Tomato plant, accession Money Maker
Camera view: horizontal (90 deg, fisheye); turntable rotation: 150 degrees
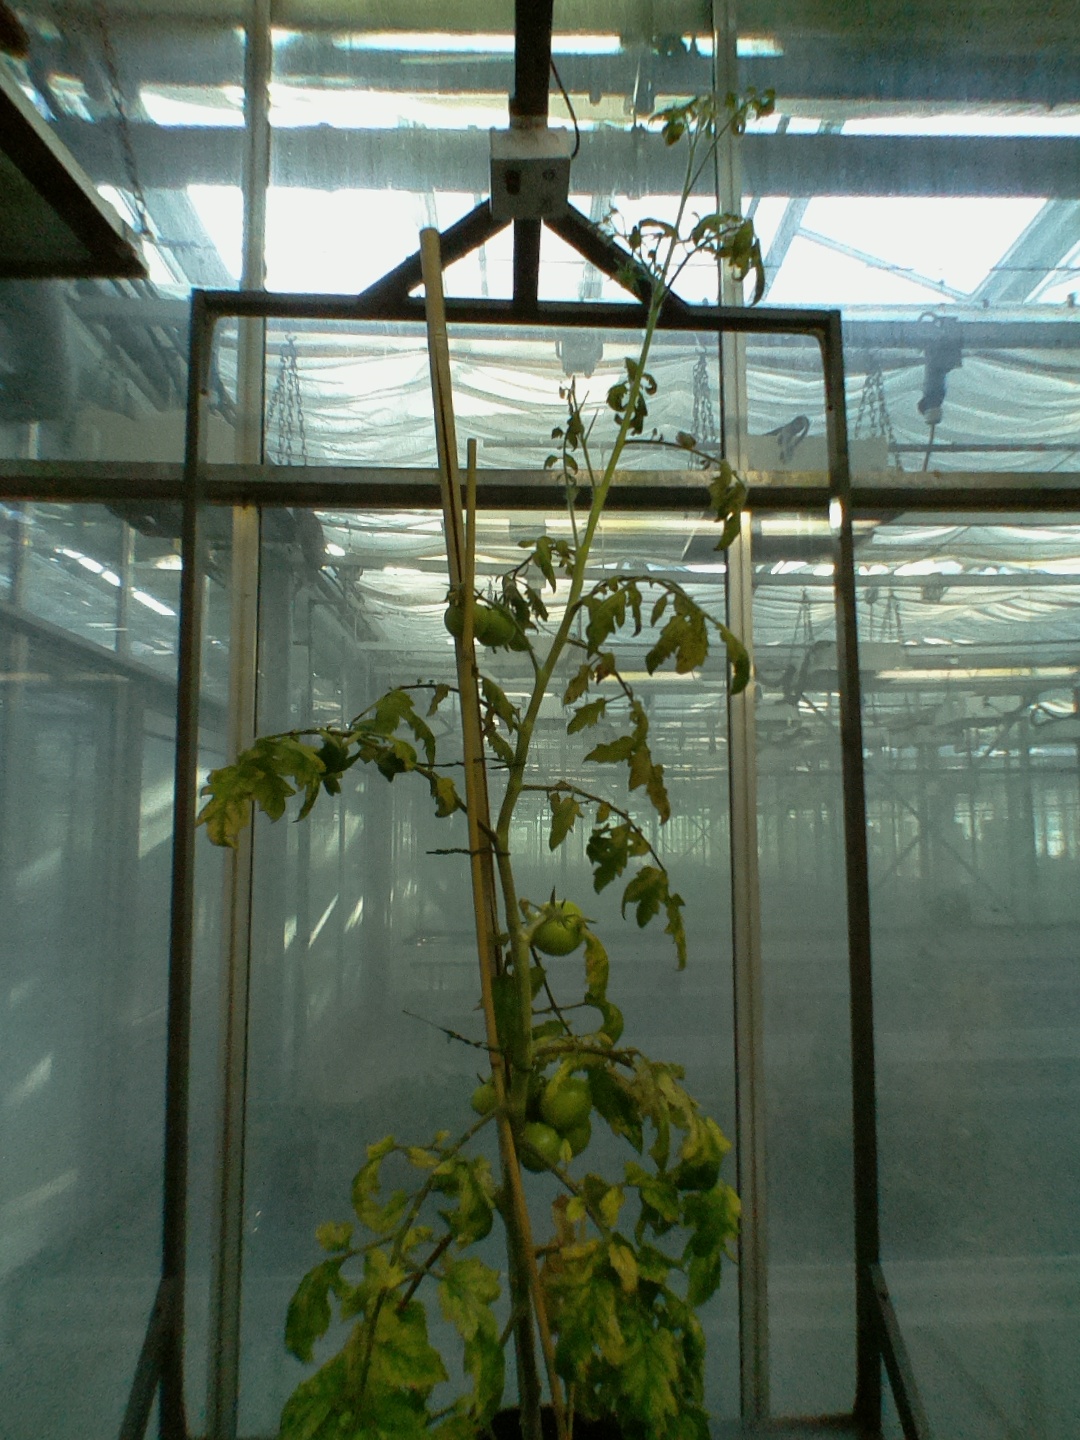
BBCH growth stage 78: 80% -90% of final fruit size